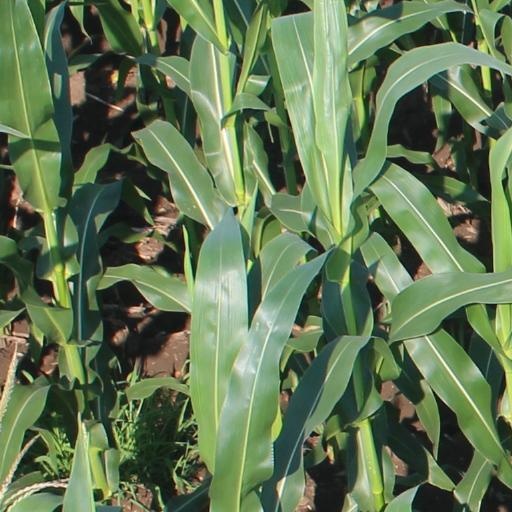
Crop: maize; corn